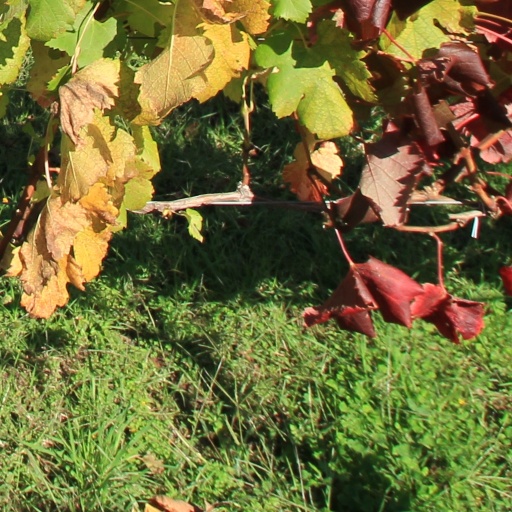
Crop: grape